Amazing Cooking Kids

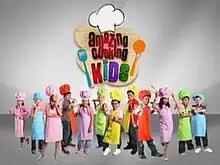
Title card

Amazing Cooking Kids is a 2011 Philippine television reality cooking competition series broadcast by GMA Network. Hosted by Carmina Villarroel, it premiered on April 16, 2011. The show concluded on July 16, 2011 with a total of 12 episodes.